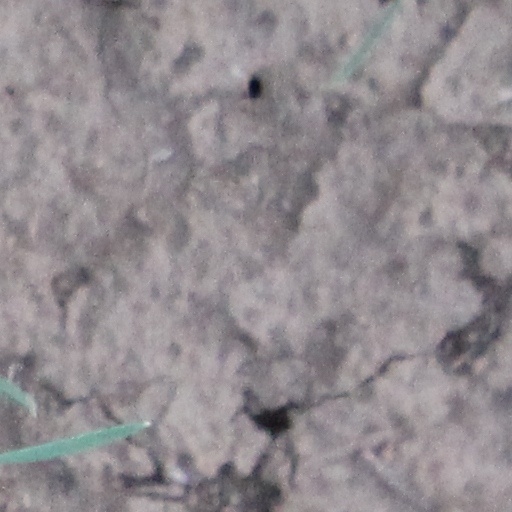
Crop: wheat